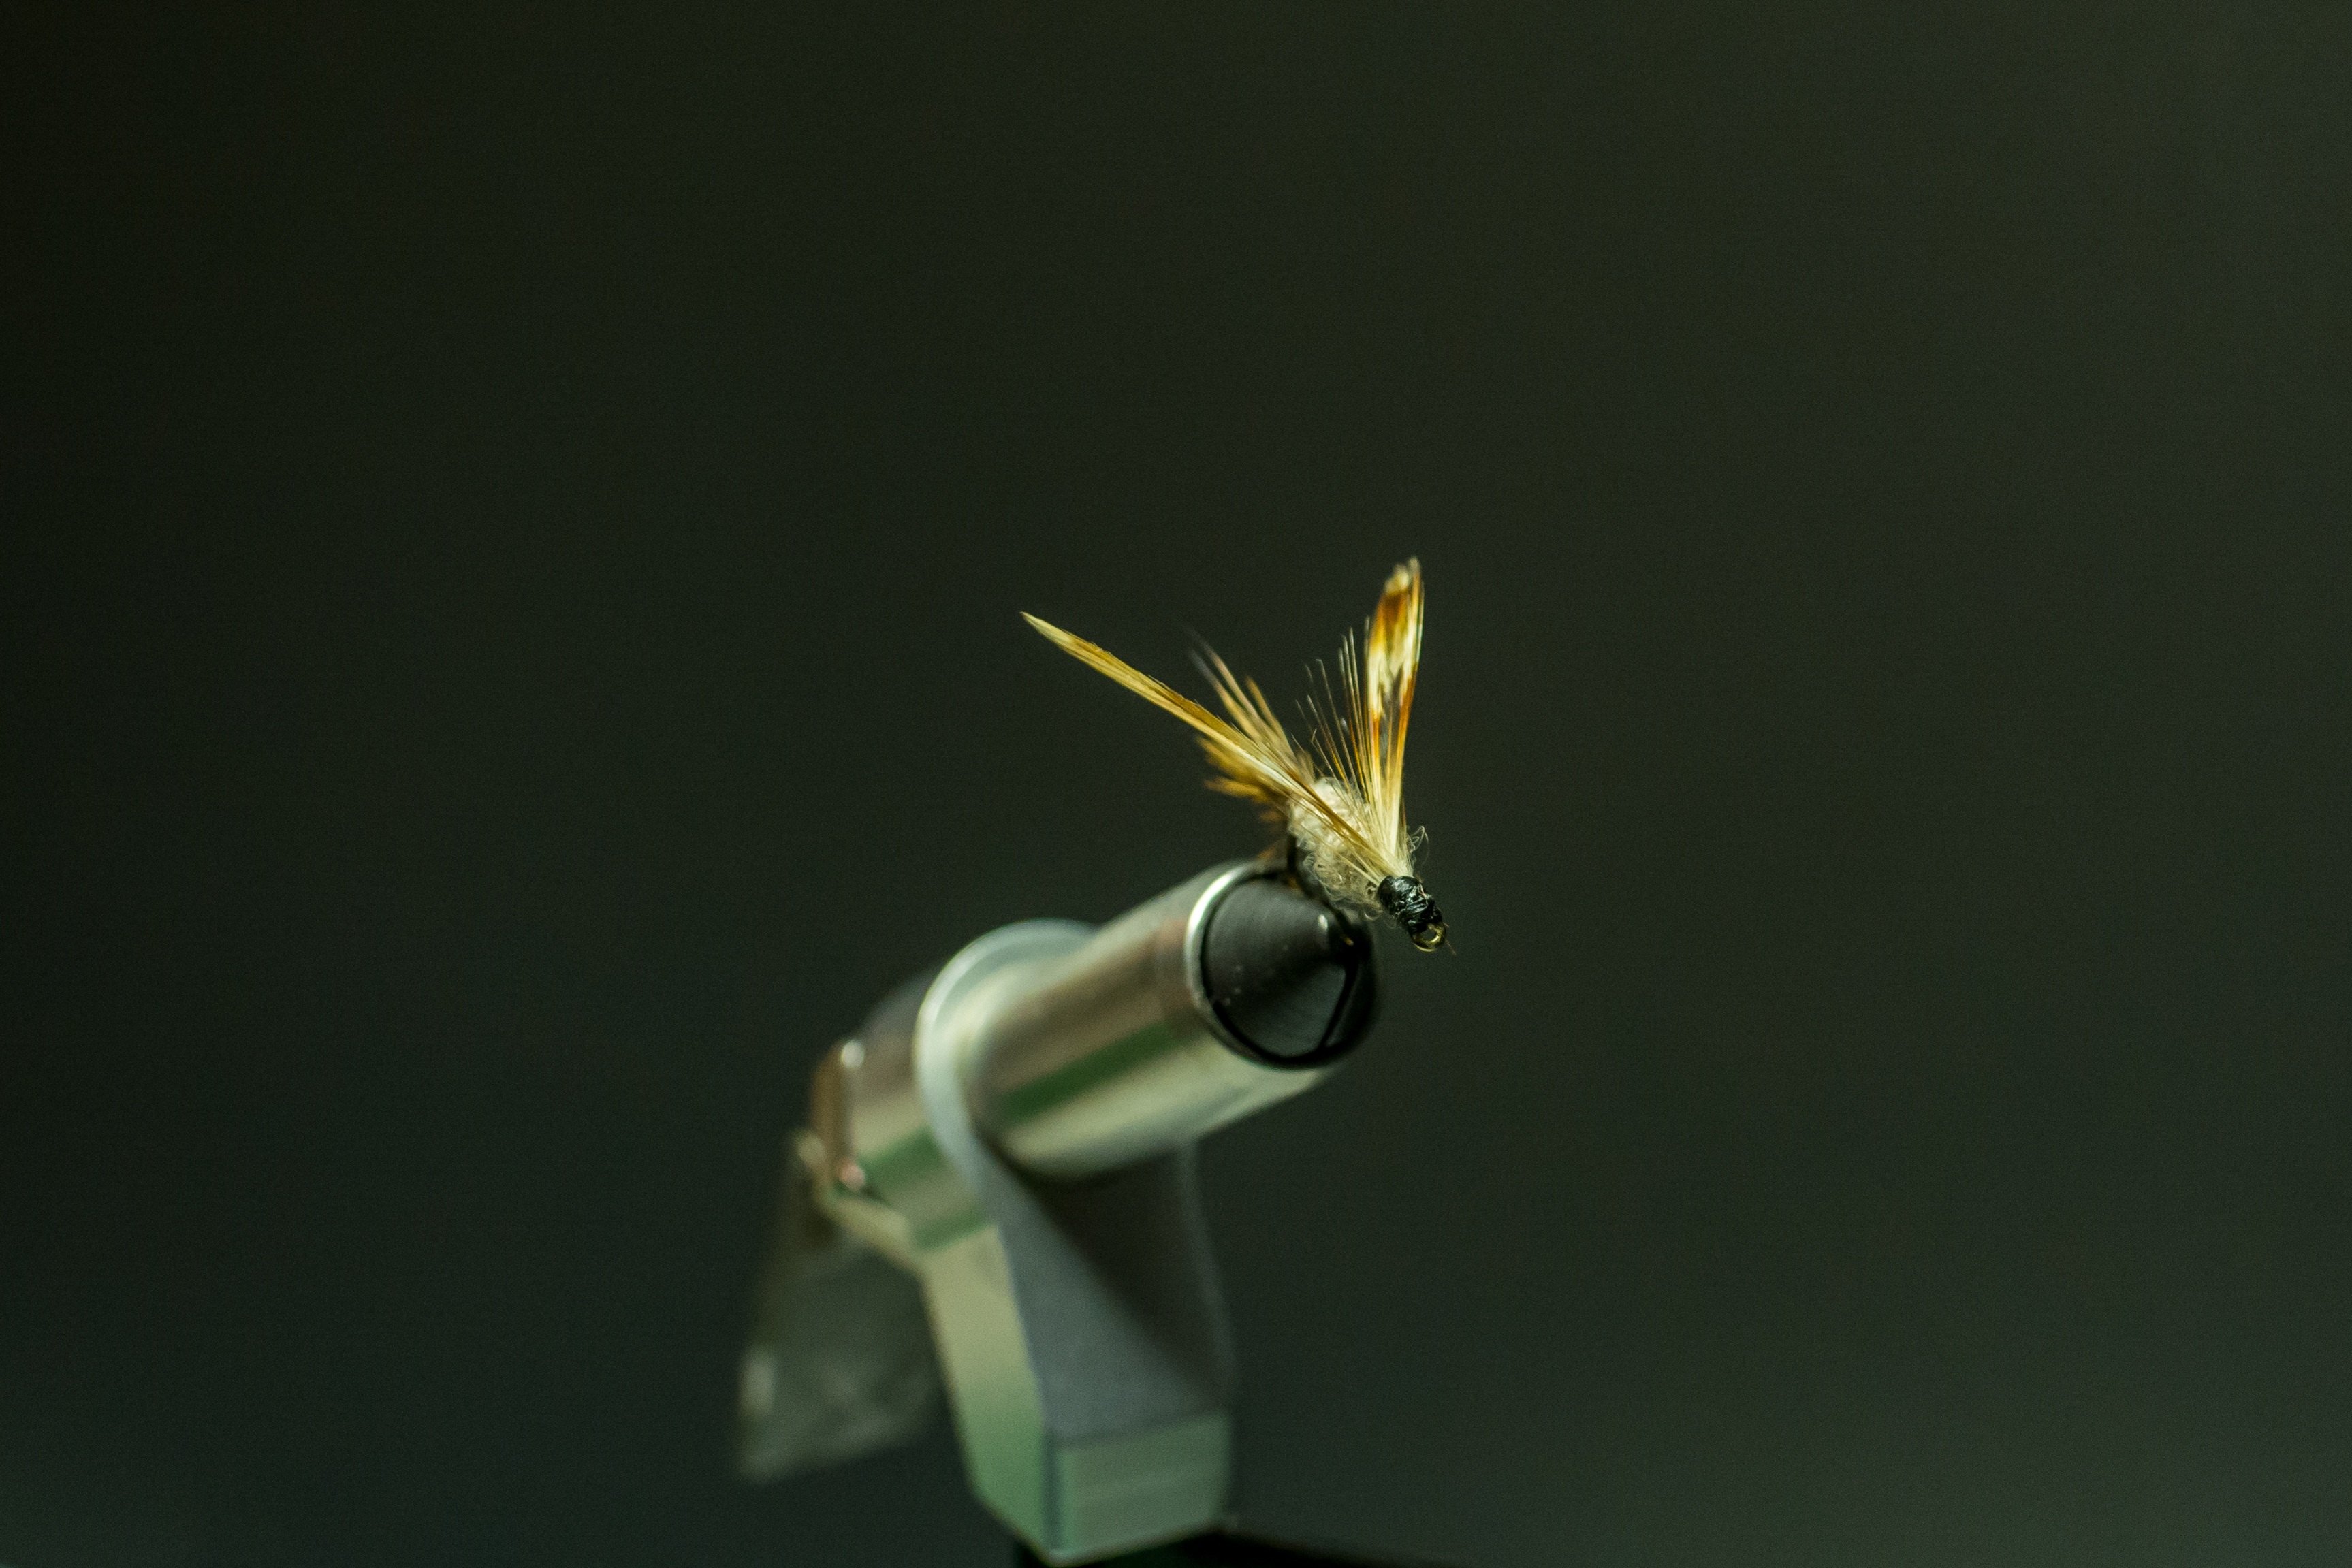
flower, fly, fishing, insect, craft, invertebrate, bee, dragonfly, lure, angler, flies, macro photography, arthropod, fly tie, fly tying, membrane winged insect